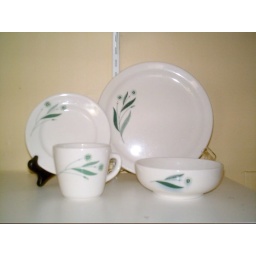
mountain home china,(aka).matt's pattern.pattern used by the veterans administration for their dinning rooms.Circa 1950's-1960's